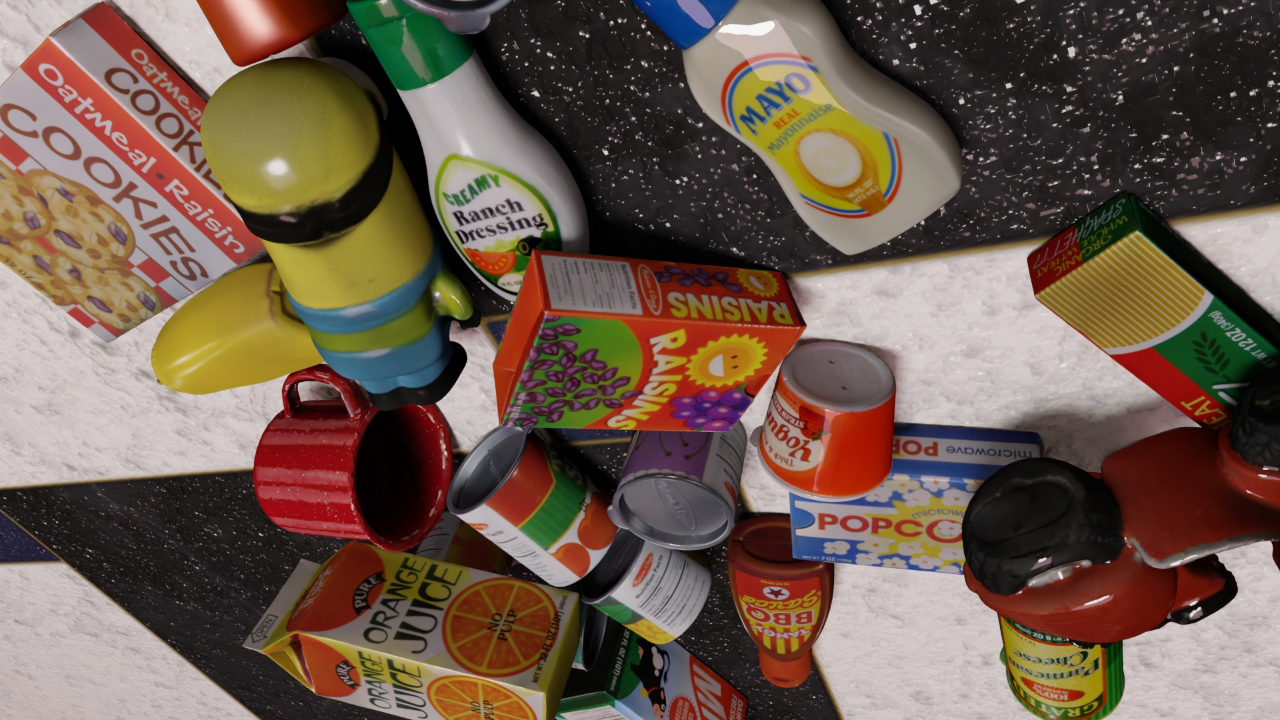
Question:
What are the five normalized (x, y) points between 0 and 1 in the image that outline the grasp plane for the yogurt container with the vibrant orange strawberry design? Your answer should be as Grasp center: [], Left finger base: [], Right finger base: [], Left finger tip: [], Right finger tip: [].
Answer: Grasp center: [0.661719, 0.643056], Left finger base: [0.670312, 0.506944], Right finger base: [0.653906, 0.761111], Left finger tip: [0.669531, 0.426389], Right finger tip: [0.653906, 0.669444]